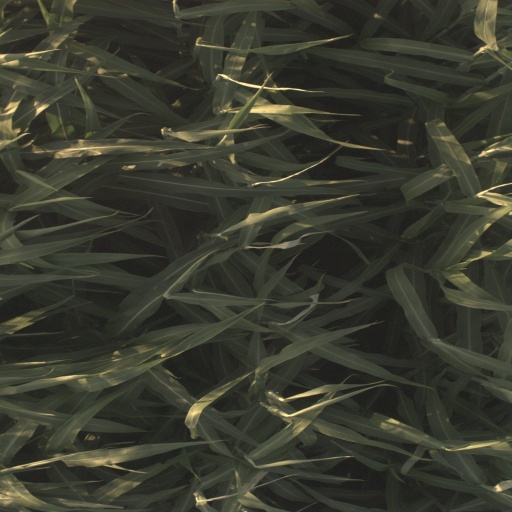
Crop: sorghum